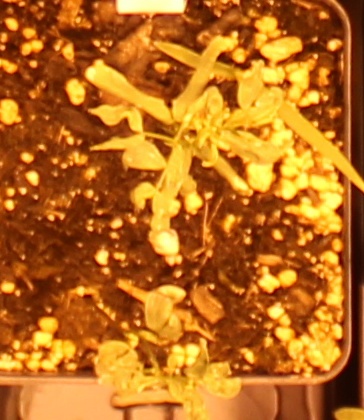
Label: Lentil